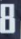
Number: 8